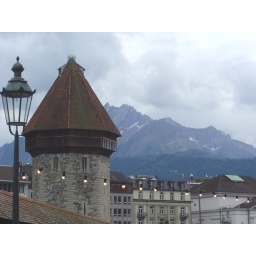
Cool shot of tower with string of lights and mountain in the background.